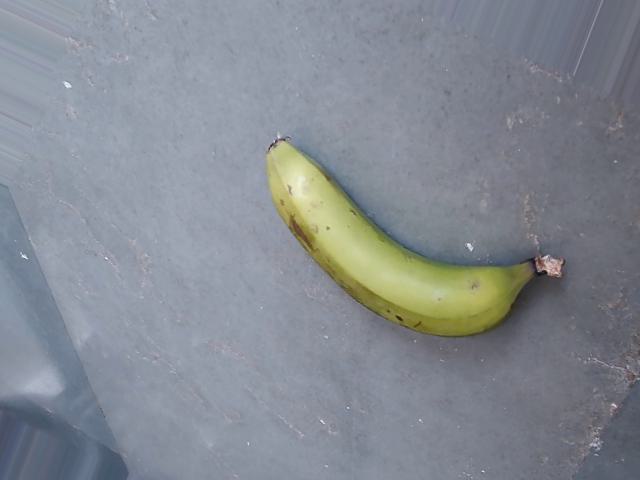
Label: Raw_Banana